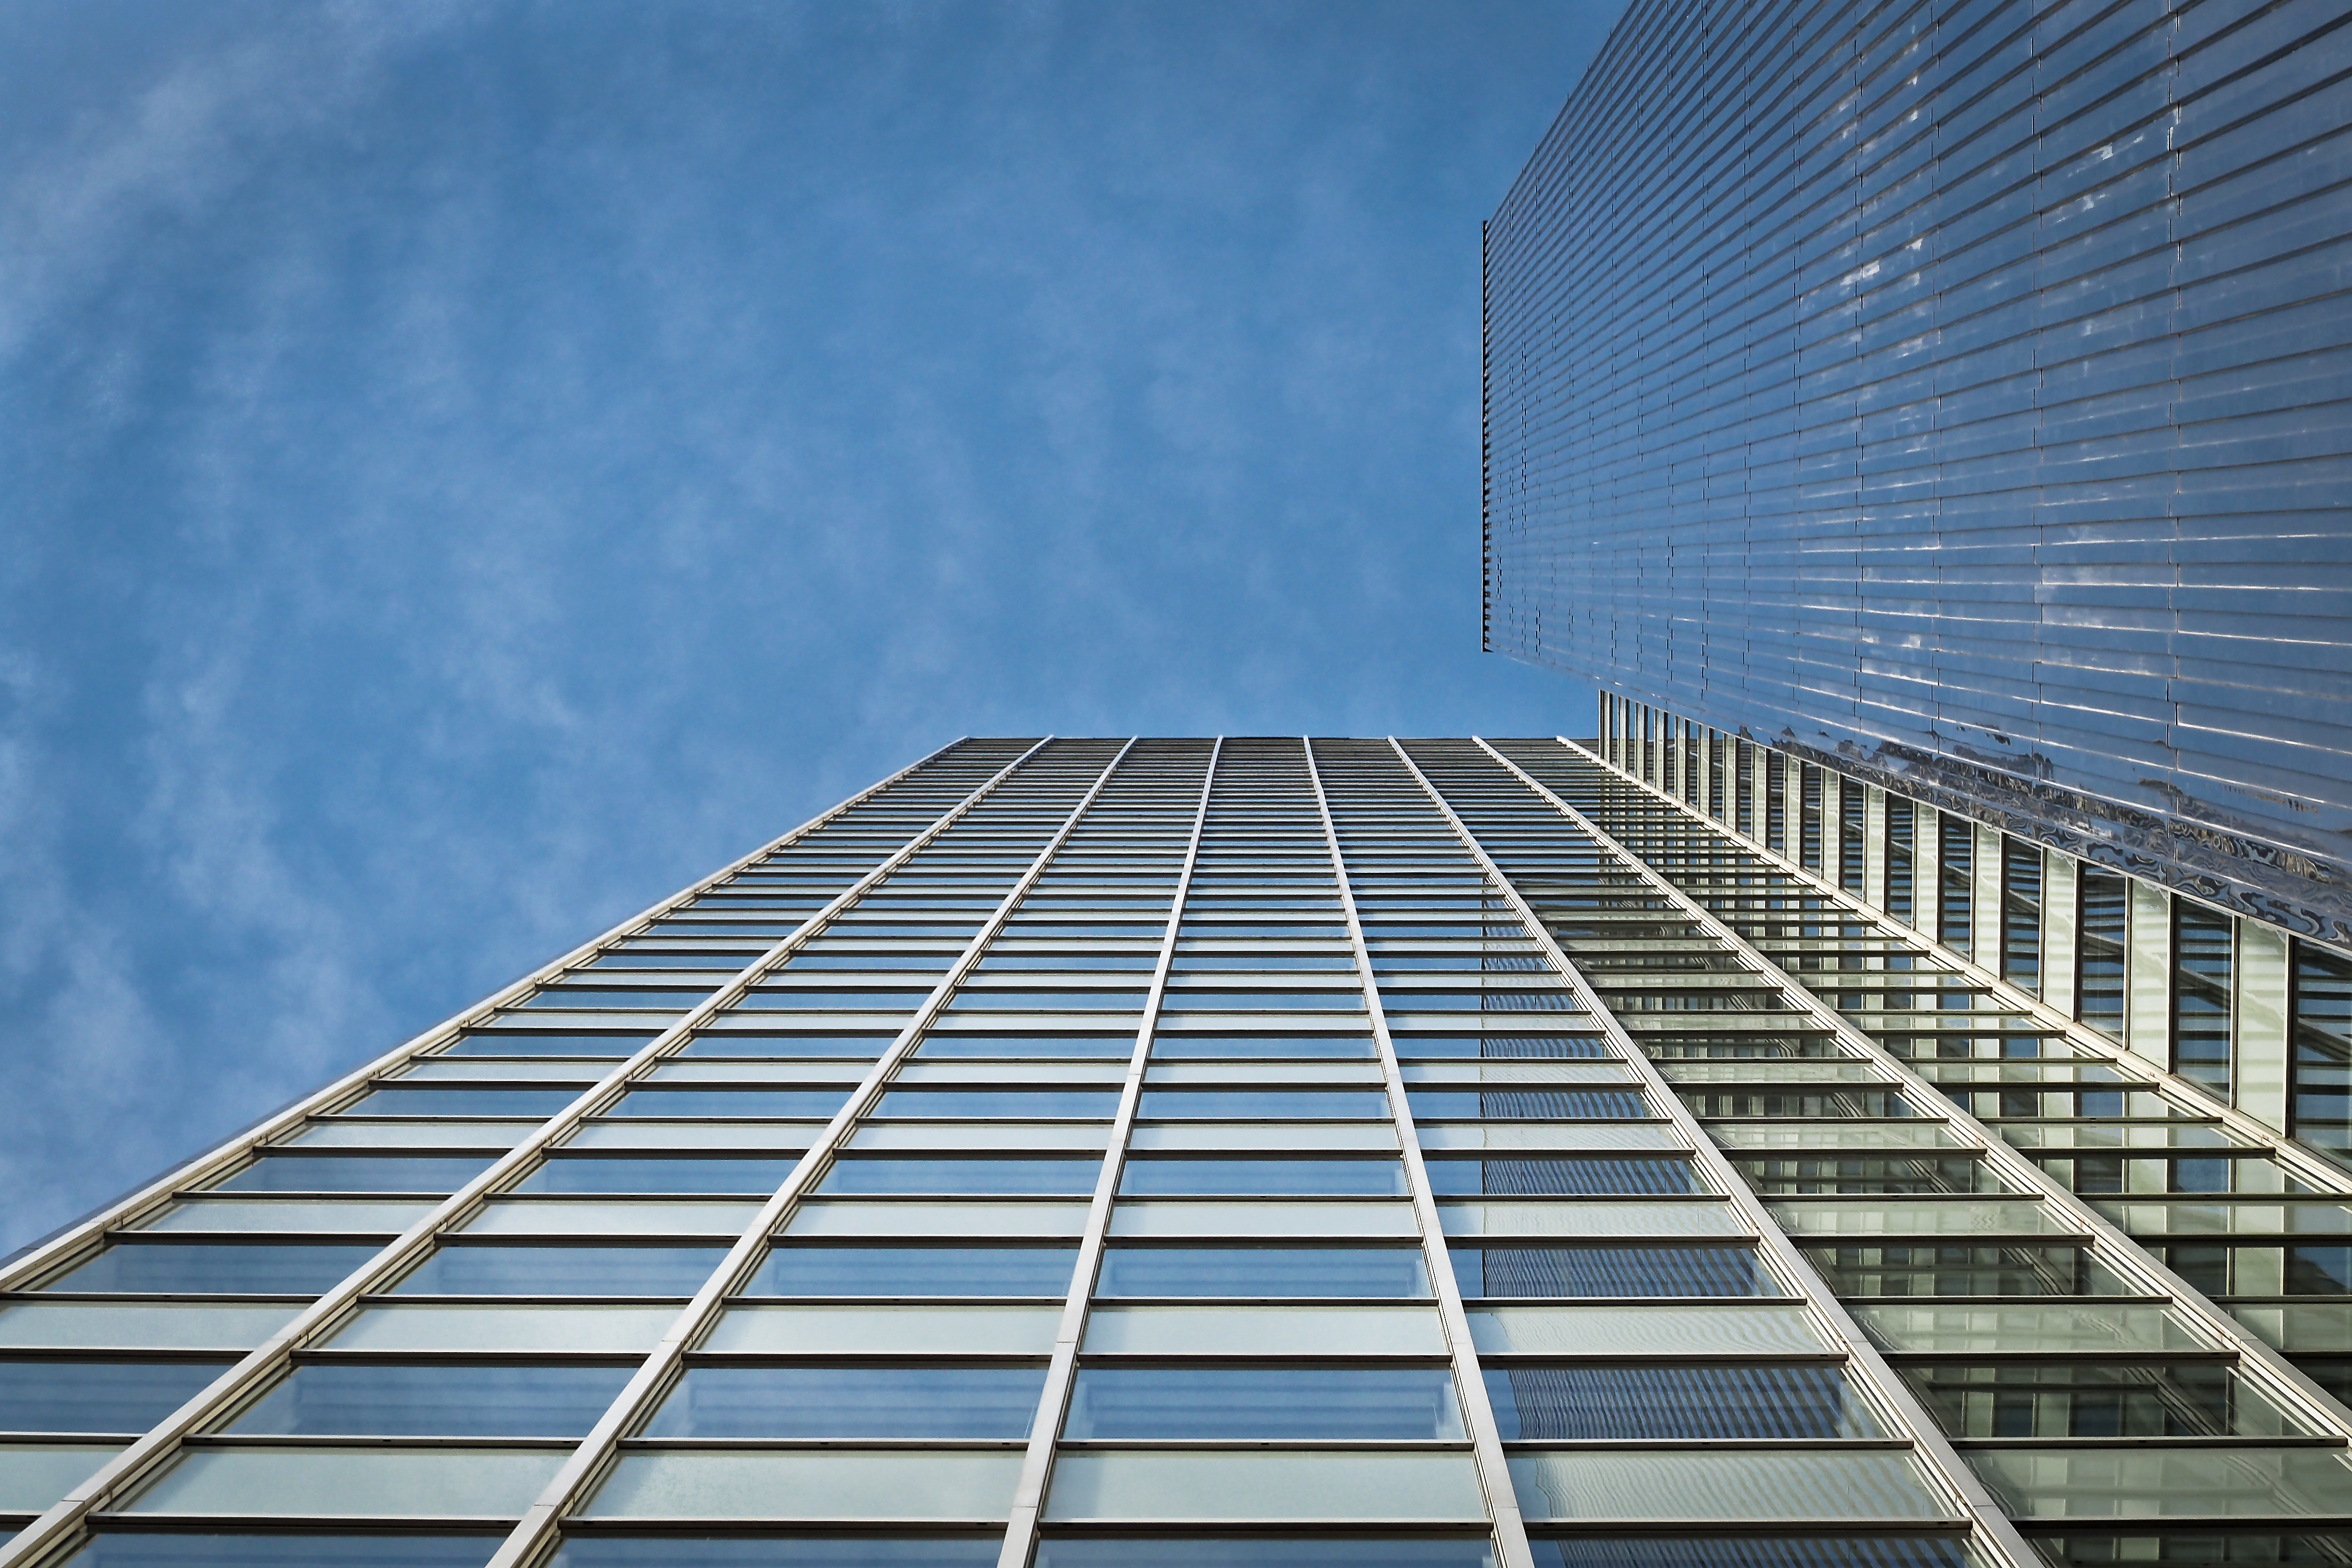
light, architecture, sky, skyline, sunlight, window, glass, building, city, skyscraper, urban, downtown, line, reflection, high, office, facade, blue, modern, office building, tower block, illuminated, modern architecture, clouds, modern building, symmetry, low angle shot, glass front, housewife, glass facades, glass window, modern high rise building, town center, dusseldorf, daylighting, modern home